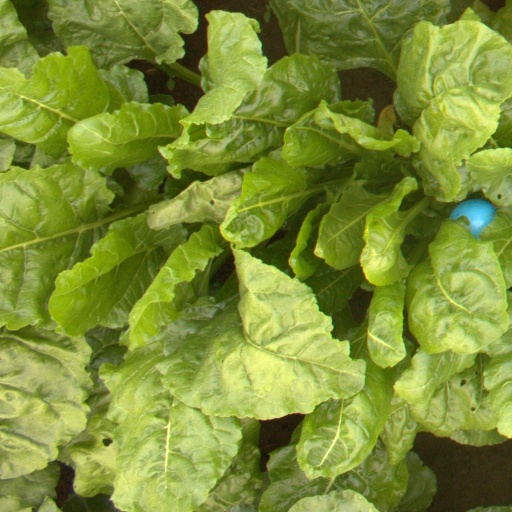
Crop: sugar beet